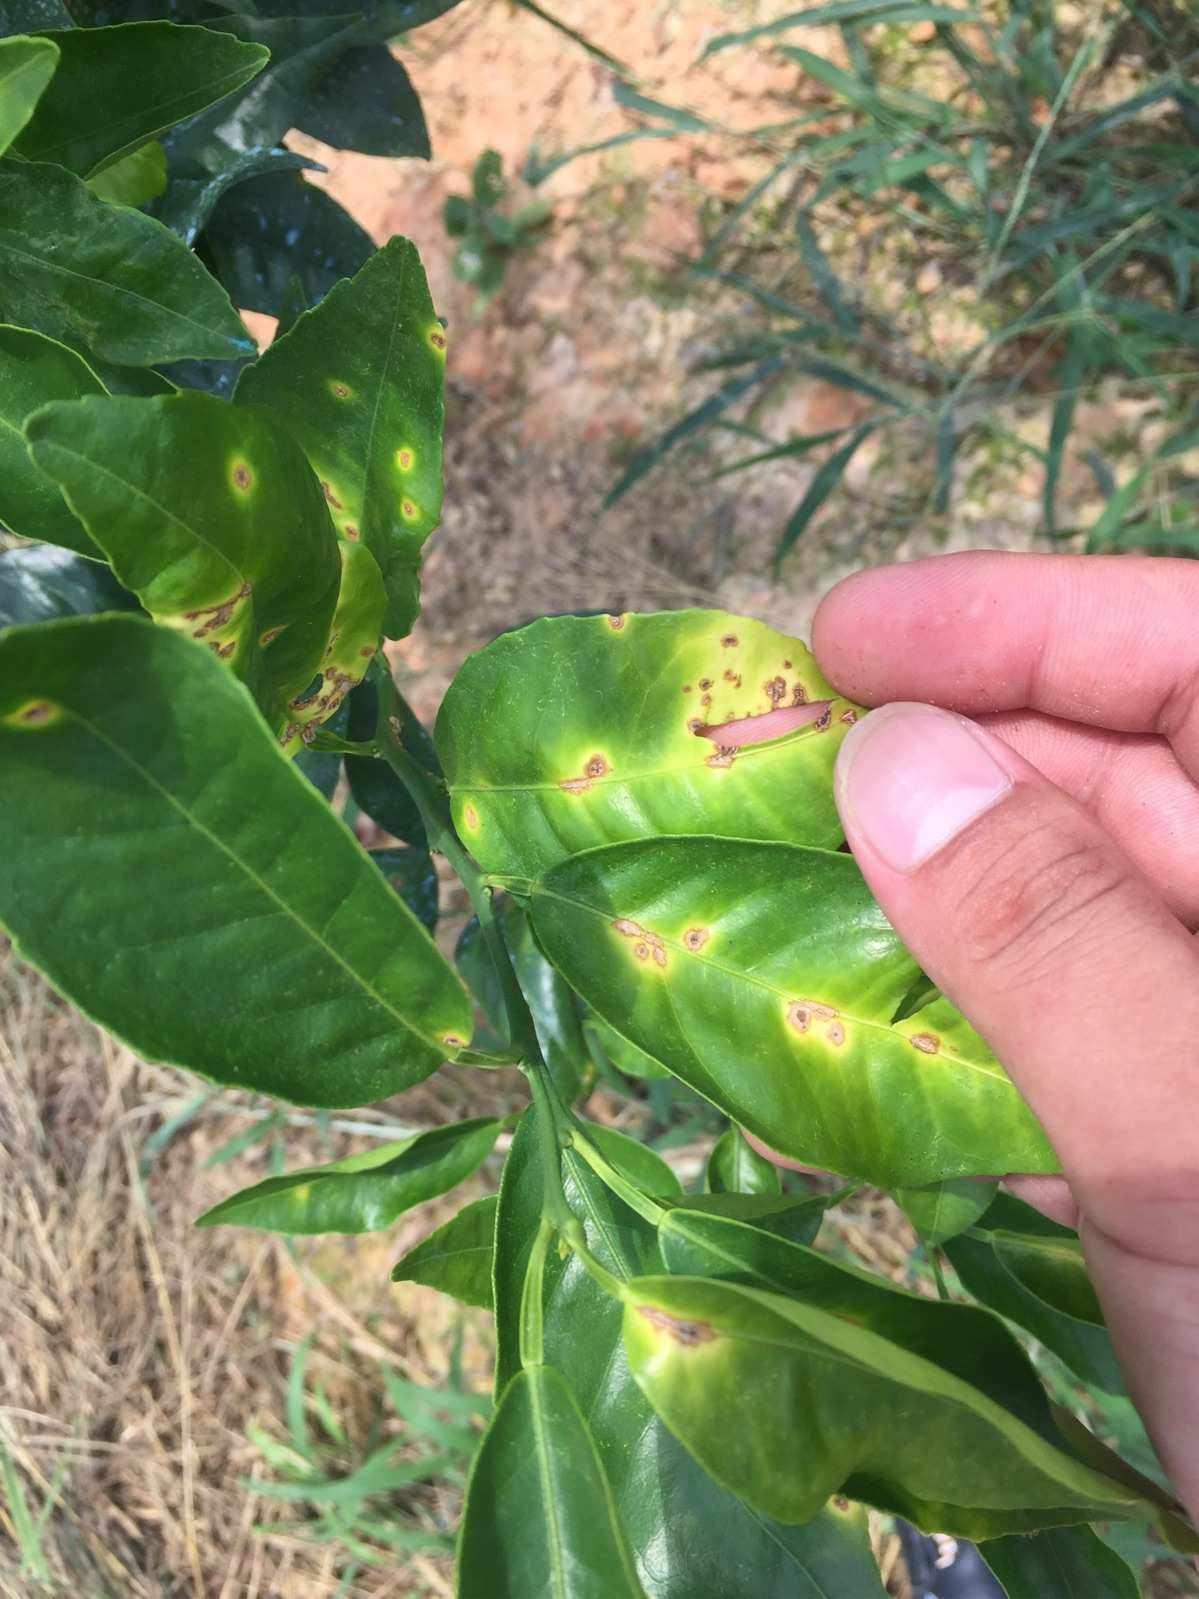
Plant: Citrus
Disease: citrus canker